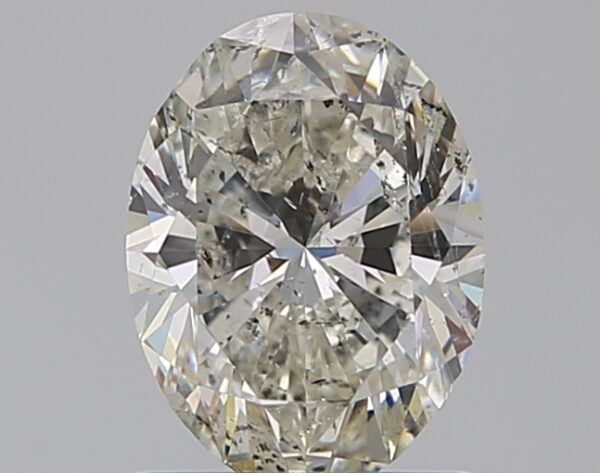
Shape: oval
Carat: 1
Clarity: SI2
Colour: J
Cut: VG
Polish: EX
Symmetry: VG
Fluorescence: N
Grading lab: GIA
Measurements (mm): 7.48 x 5.6 x 3.59